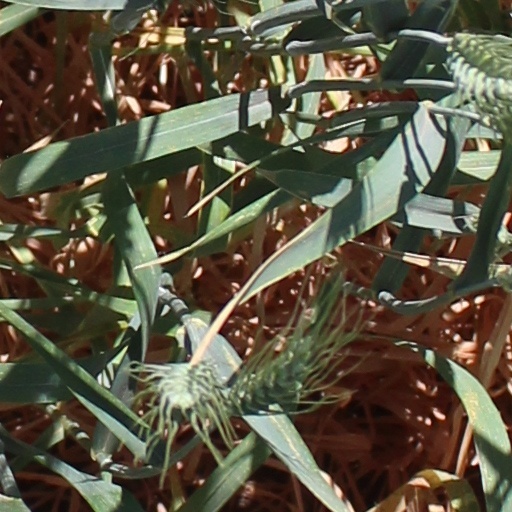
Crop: wheat